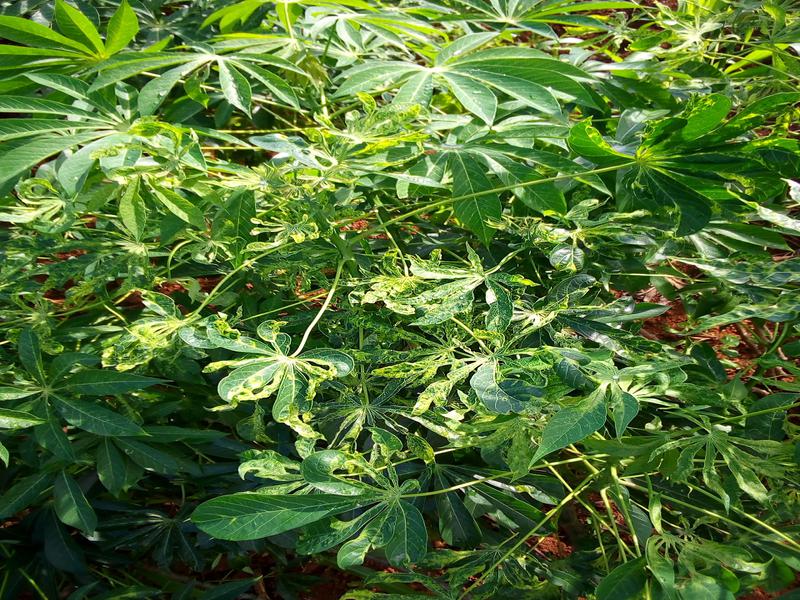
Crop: cassava
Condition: mosaic_disease